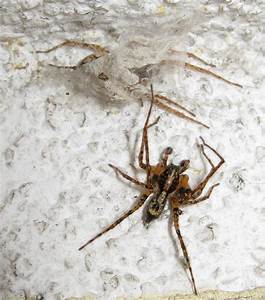
Label: spider